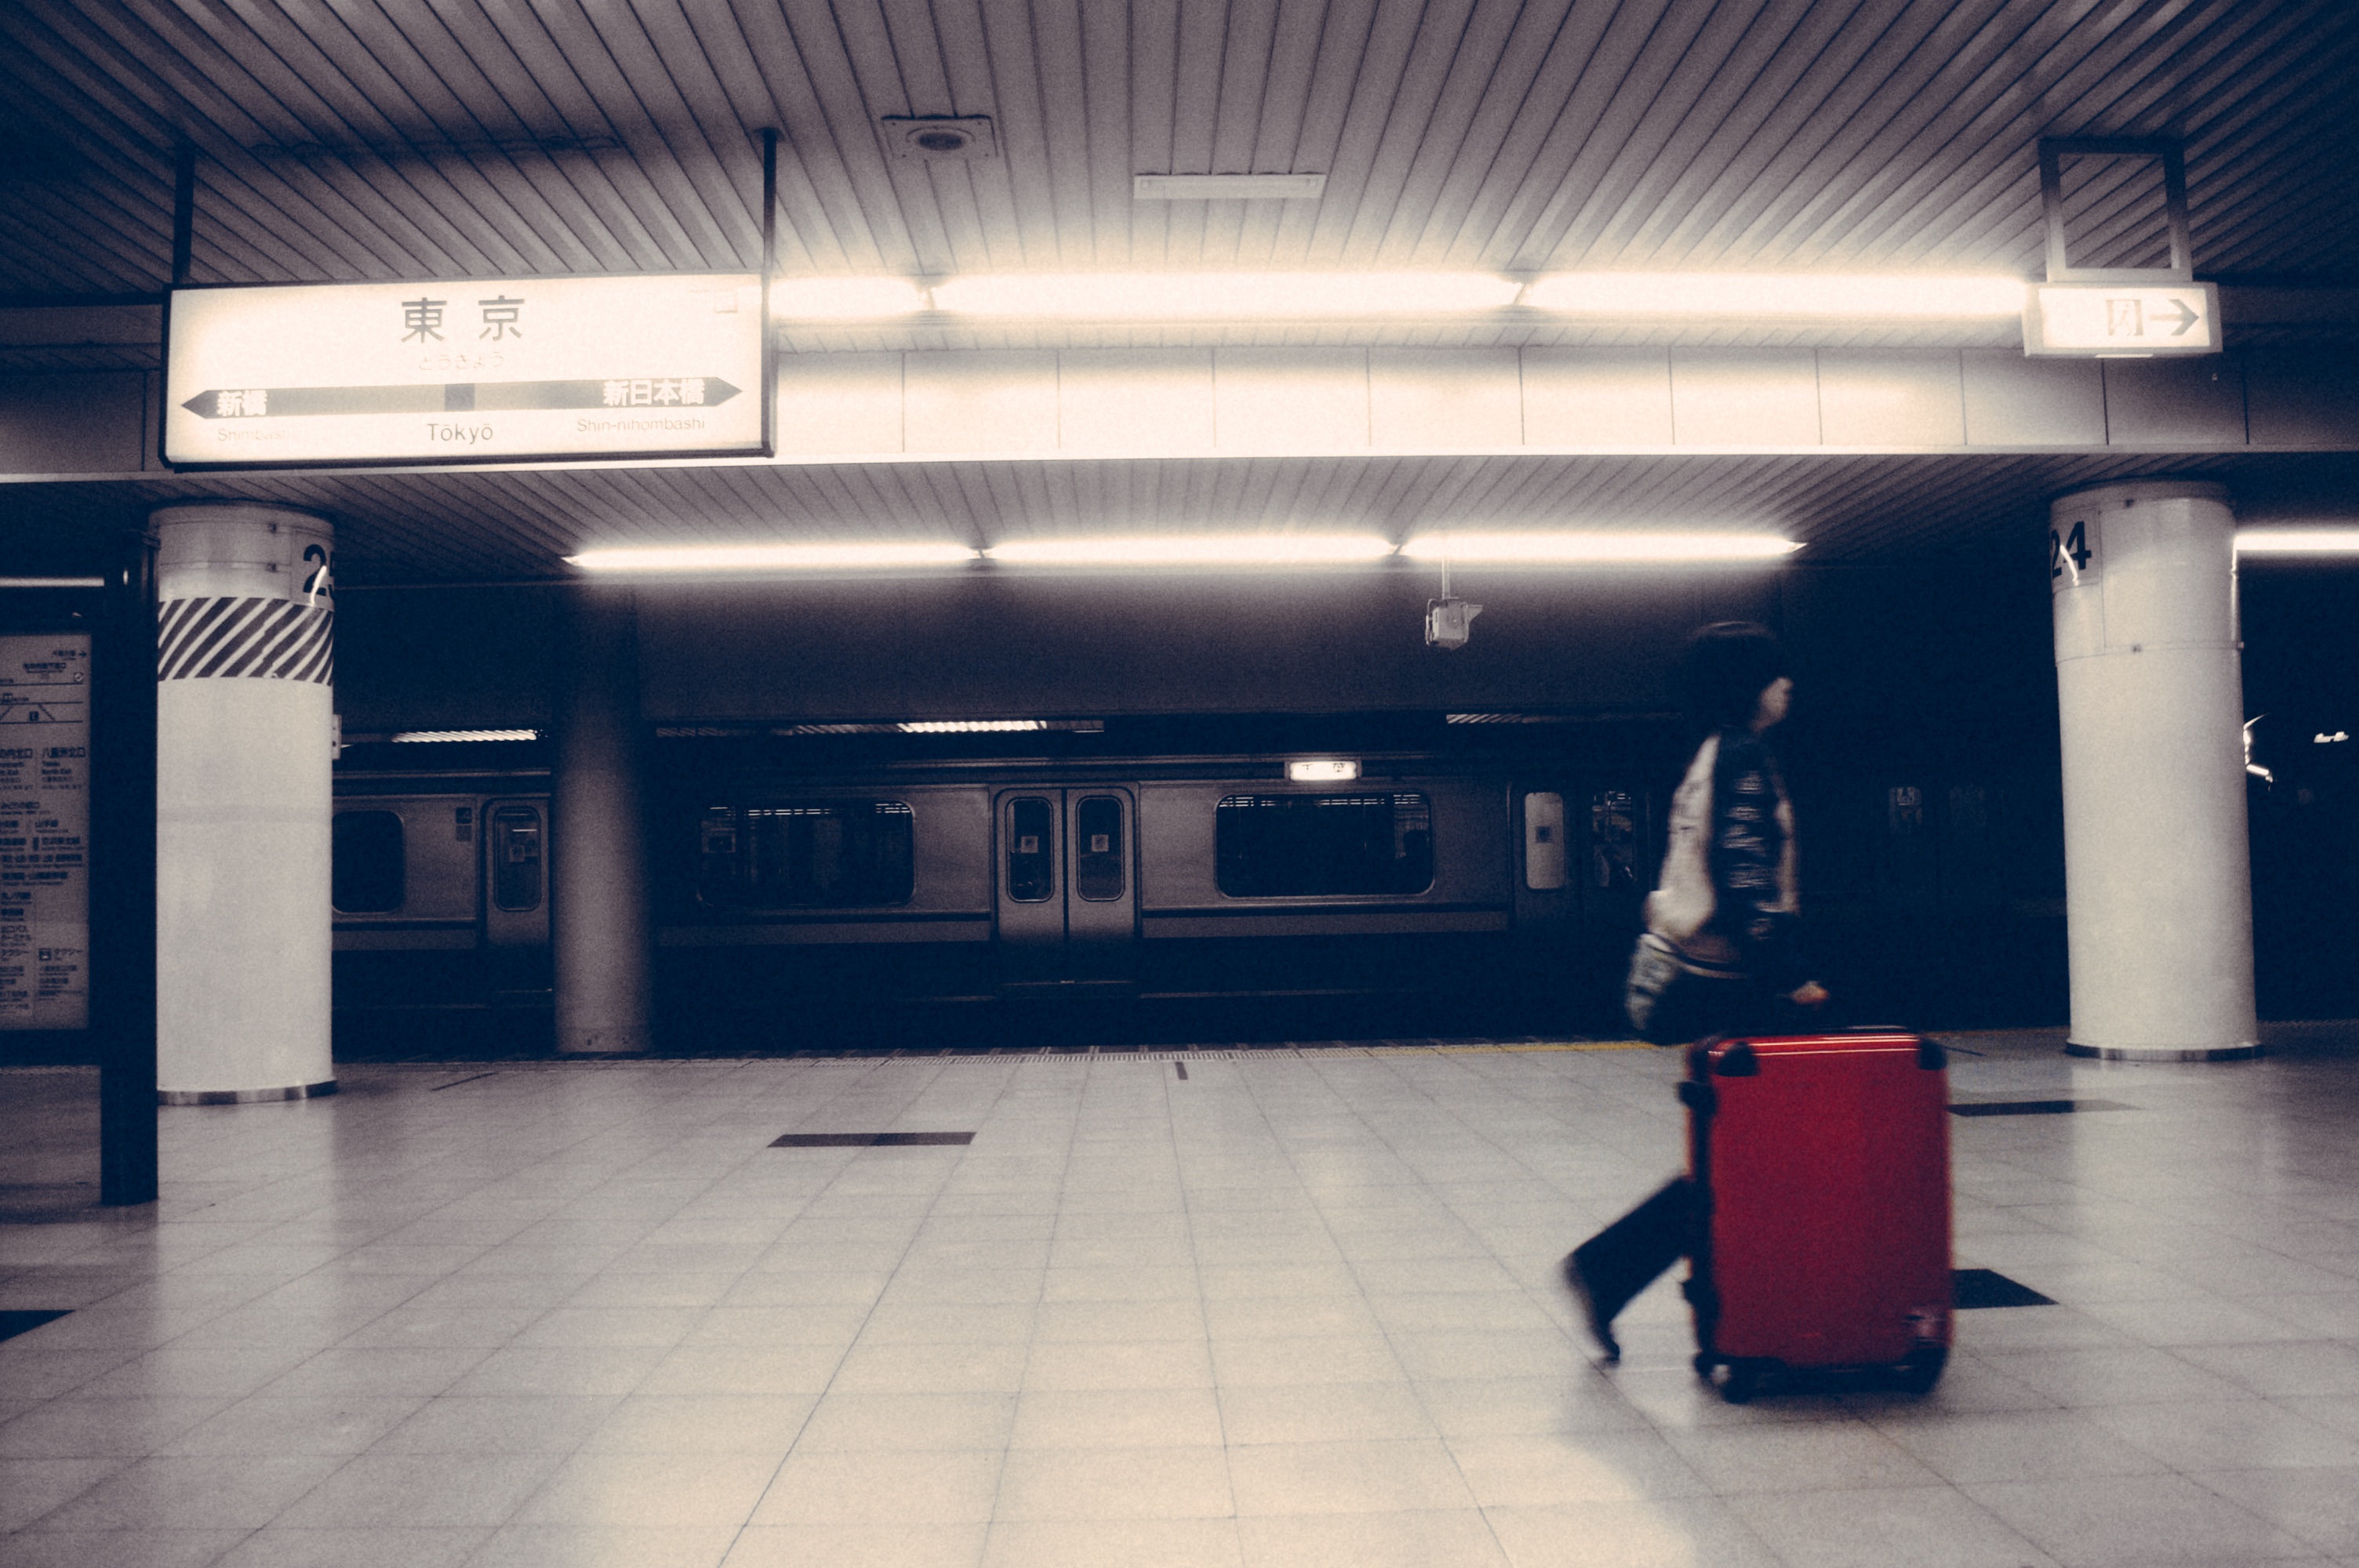
architecture, structure, auditorium, interior, subway, transport, train station, public transportation, public transport, interior design, metro station, theatre, design, tourist attraction, shape